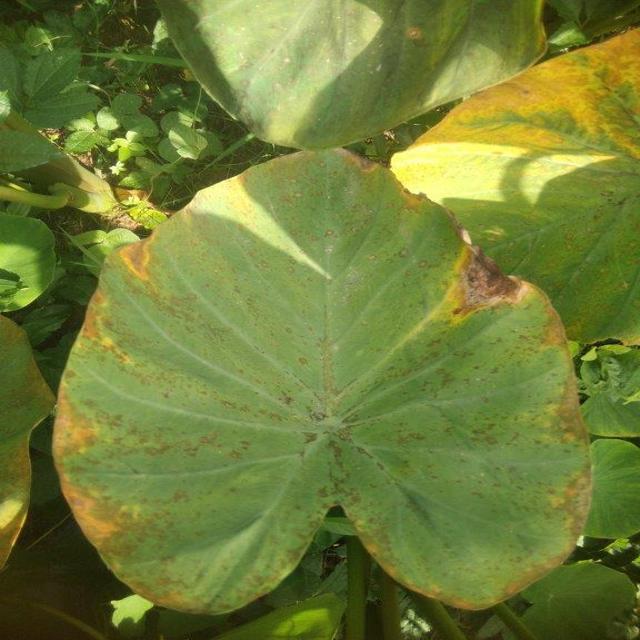
Label: Mid_Blight